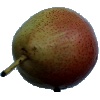
Label: Pear Forelle 1